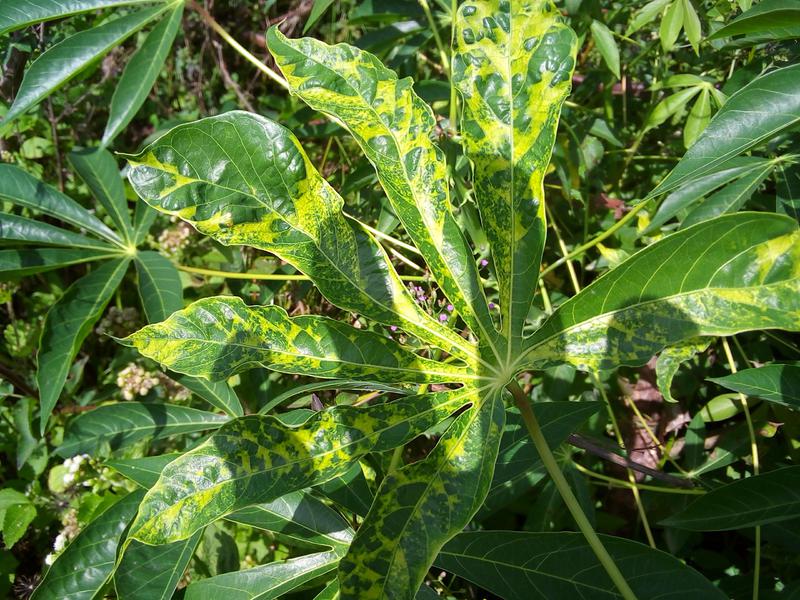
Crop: cassava
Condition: mosaic_disease